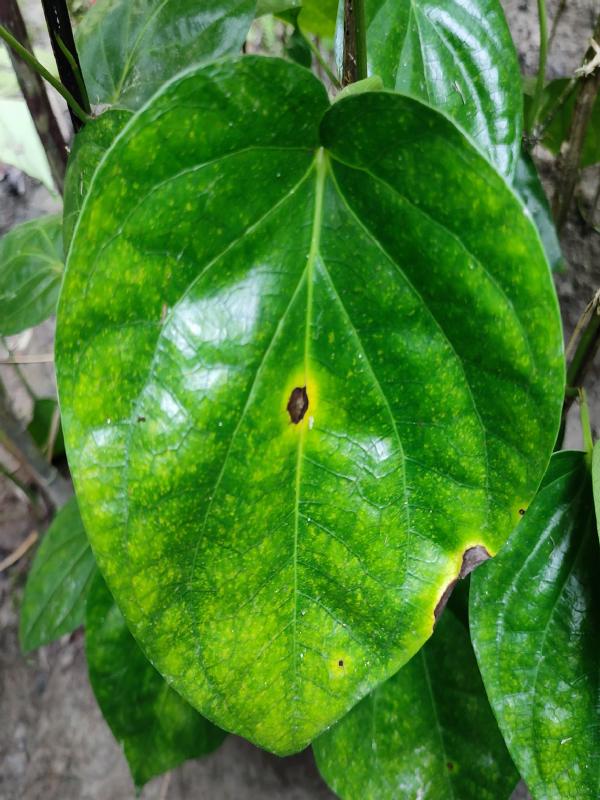
Label: Bacterial_Leaf_Disease